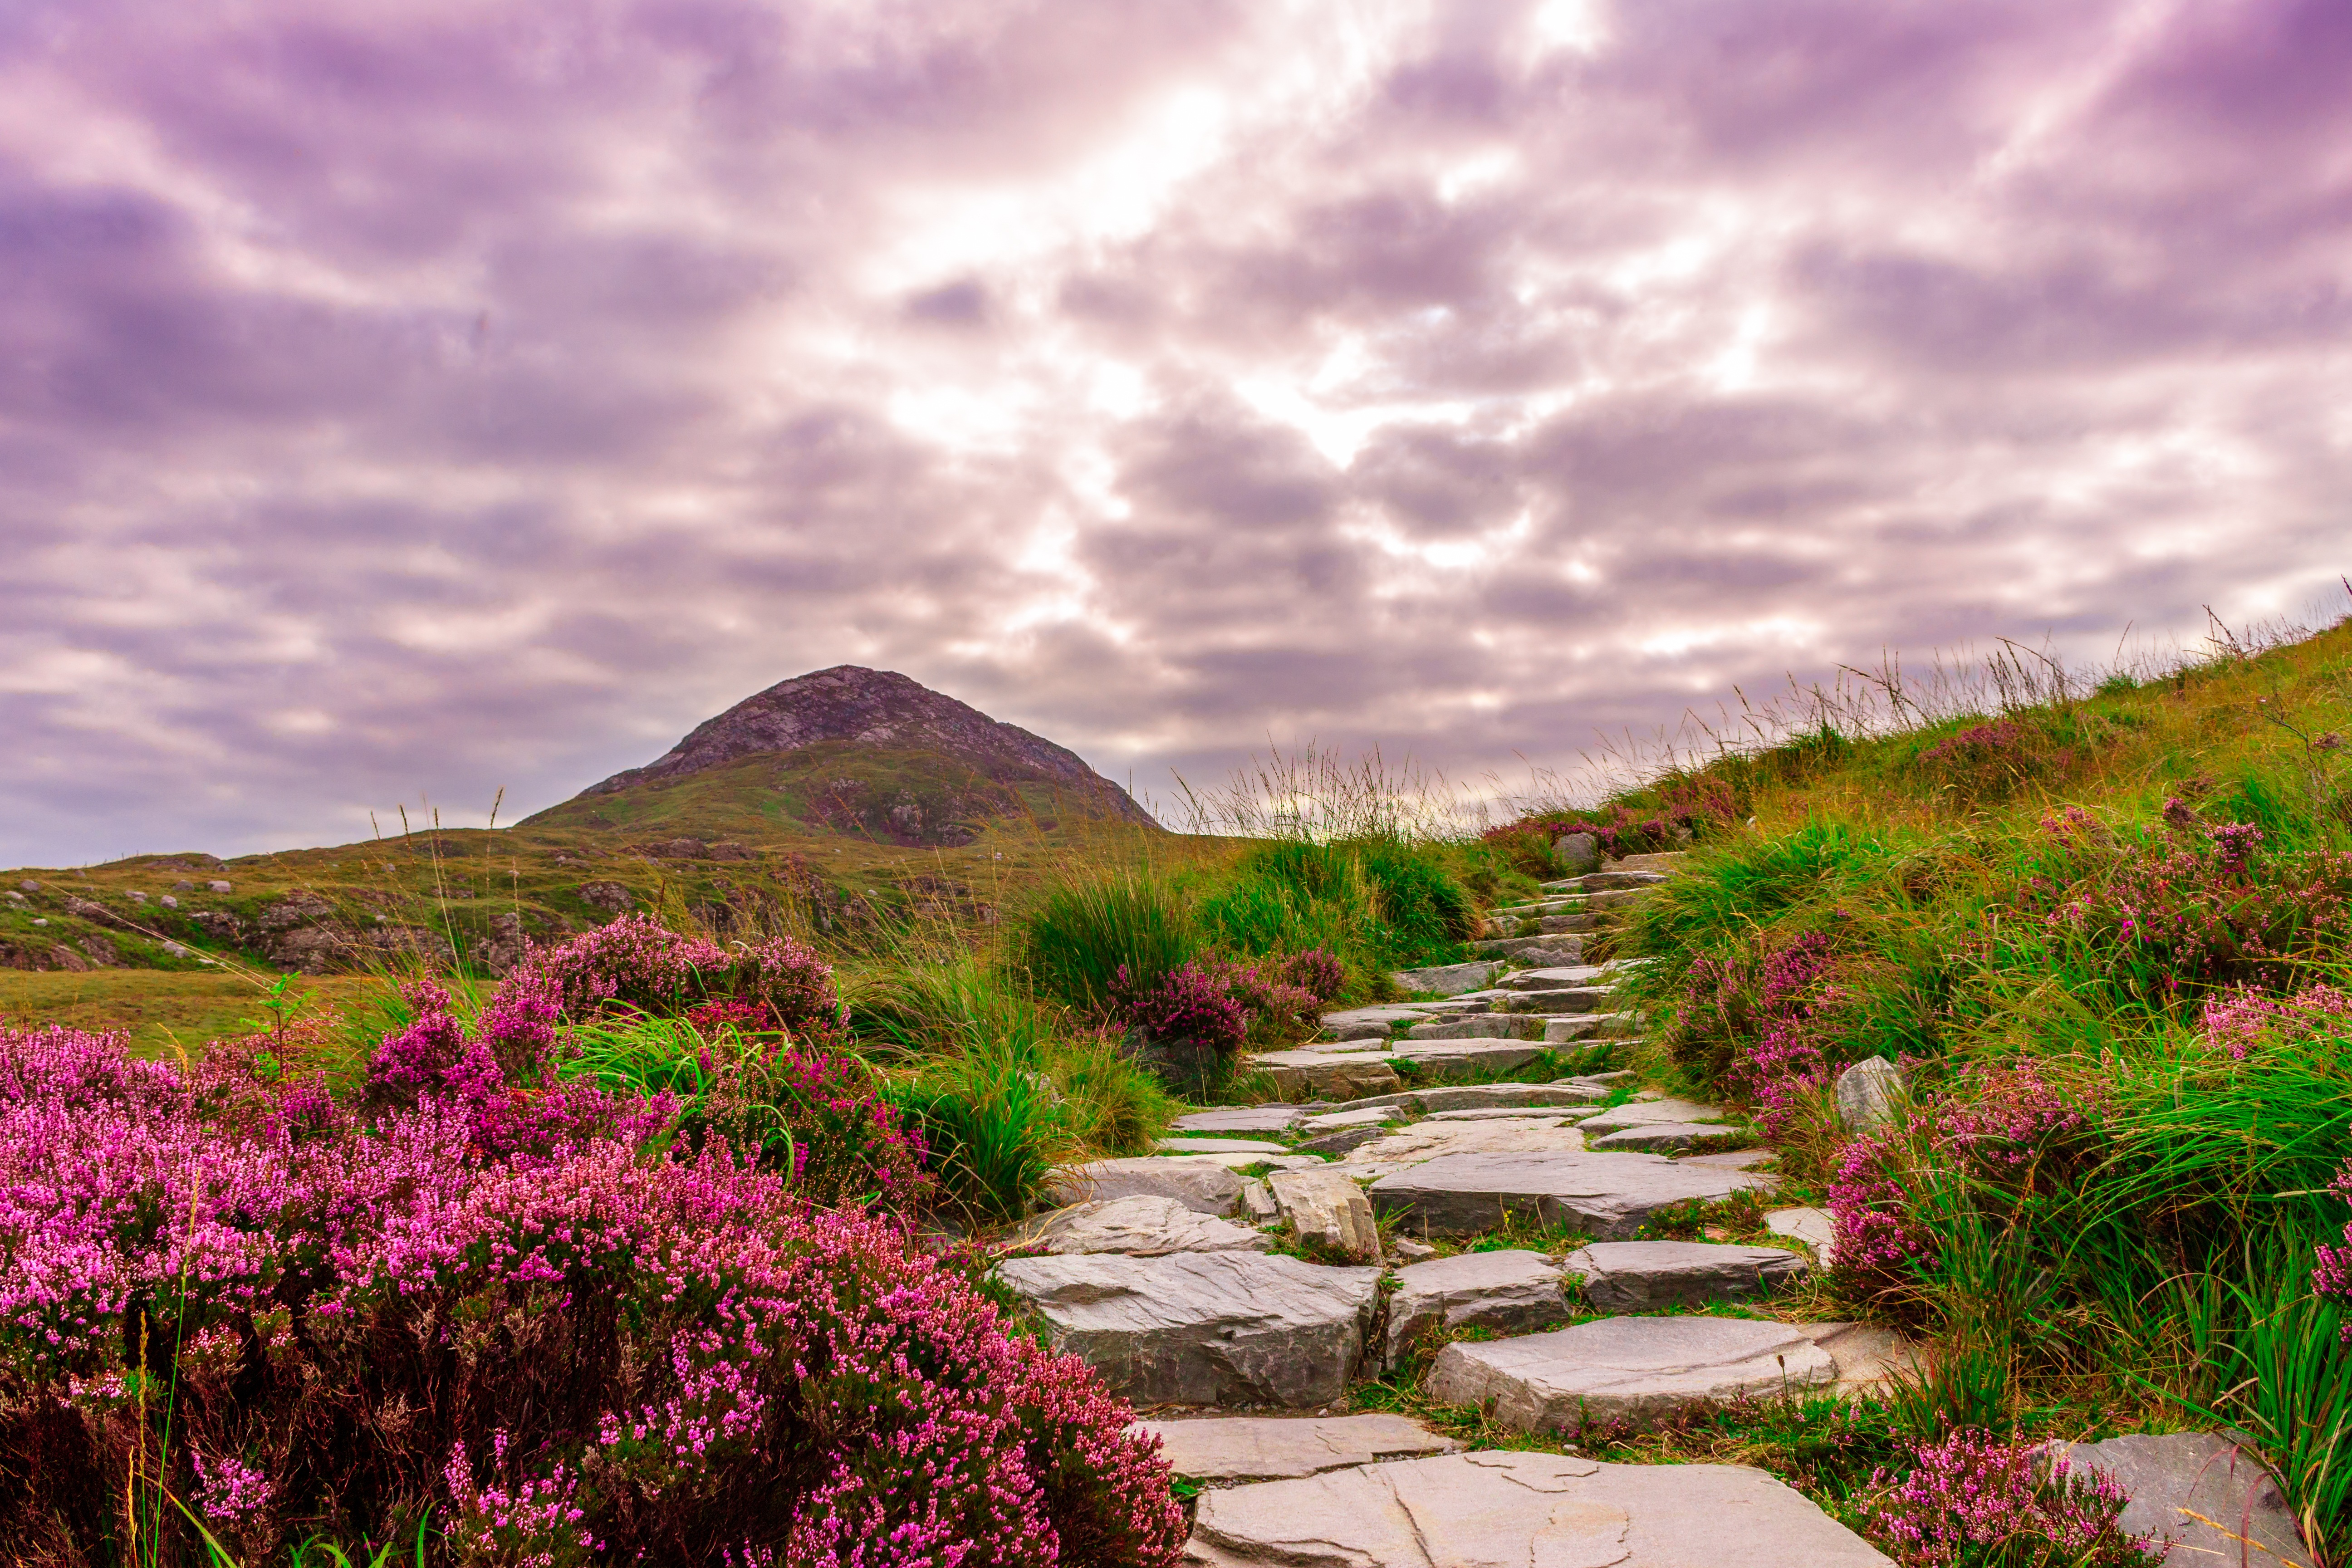
landscape, coast, tree, nature, grass, wilderness, mountain, cloud, plant, sky, hiking, field, meadow, sunlight, morning, hill, flower, dawn, evening, spring, green, paradise, color, weather, colorful, national park, wildflower, flowers, background image, stones, clouds, background, vegetation, ireland, fantasy, botanical garden, mood, away, morgenstimmung, grasses, meteorological phenomenon, steinweg, shrubland